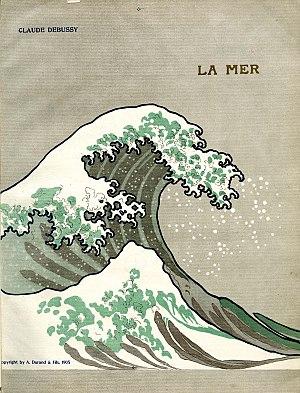
Claude Debussy, partition de ""La Mer""
La Grande Vague de Kanagawa, plus connue sous le nom de La Vague, est une célèbre estampe japonaise du peintre japonais spécialiste de l'ukiyo-e, Hokusai, publiée en 1830 ou en 1831 pendant l'époque d'Edo.